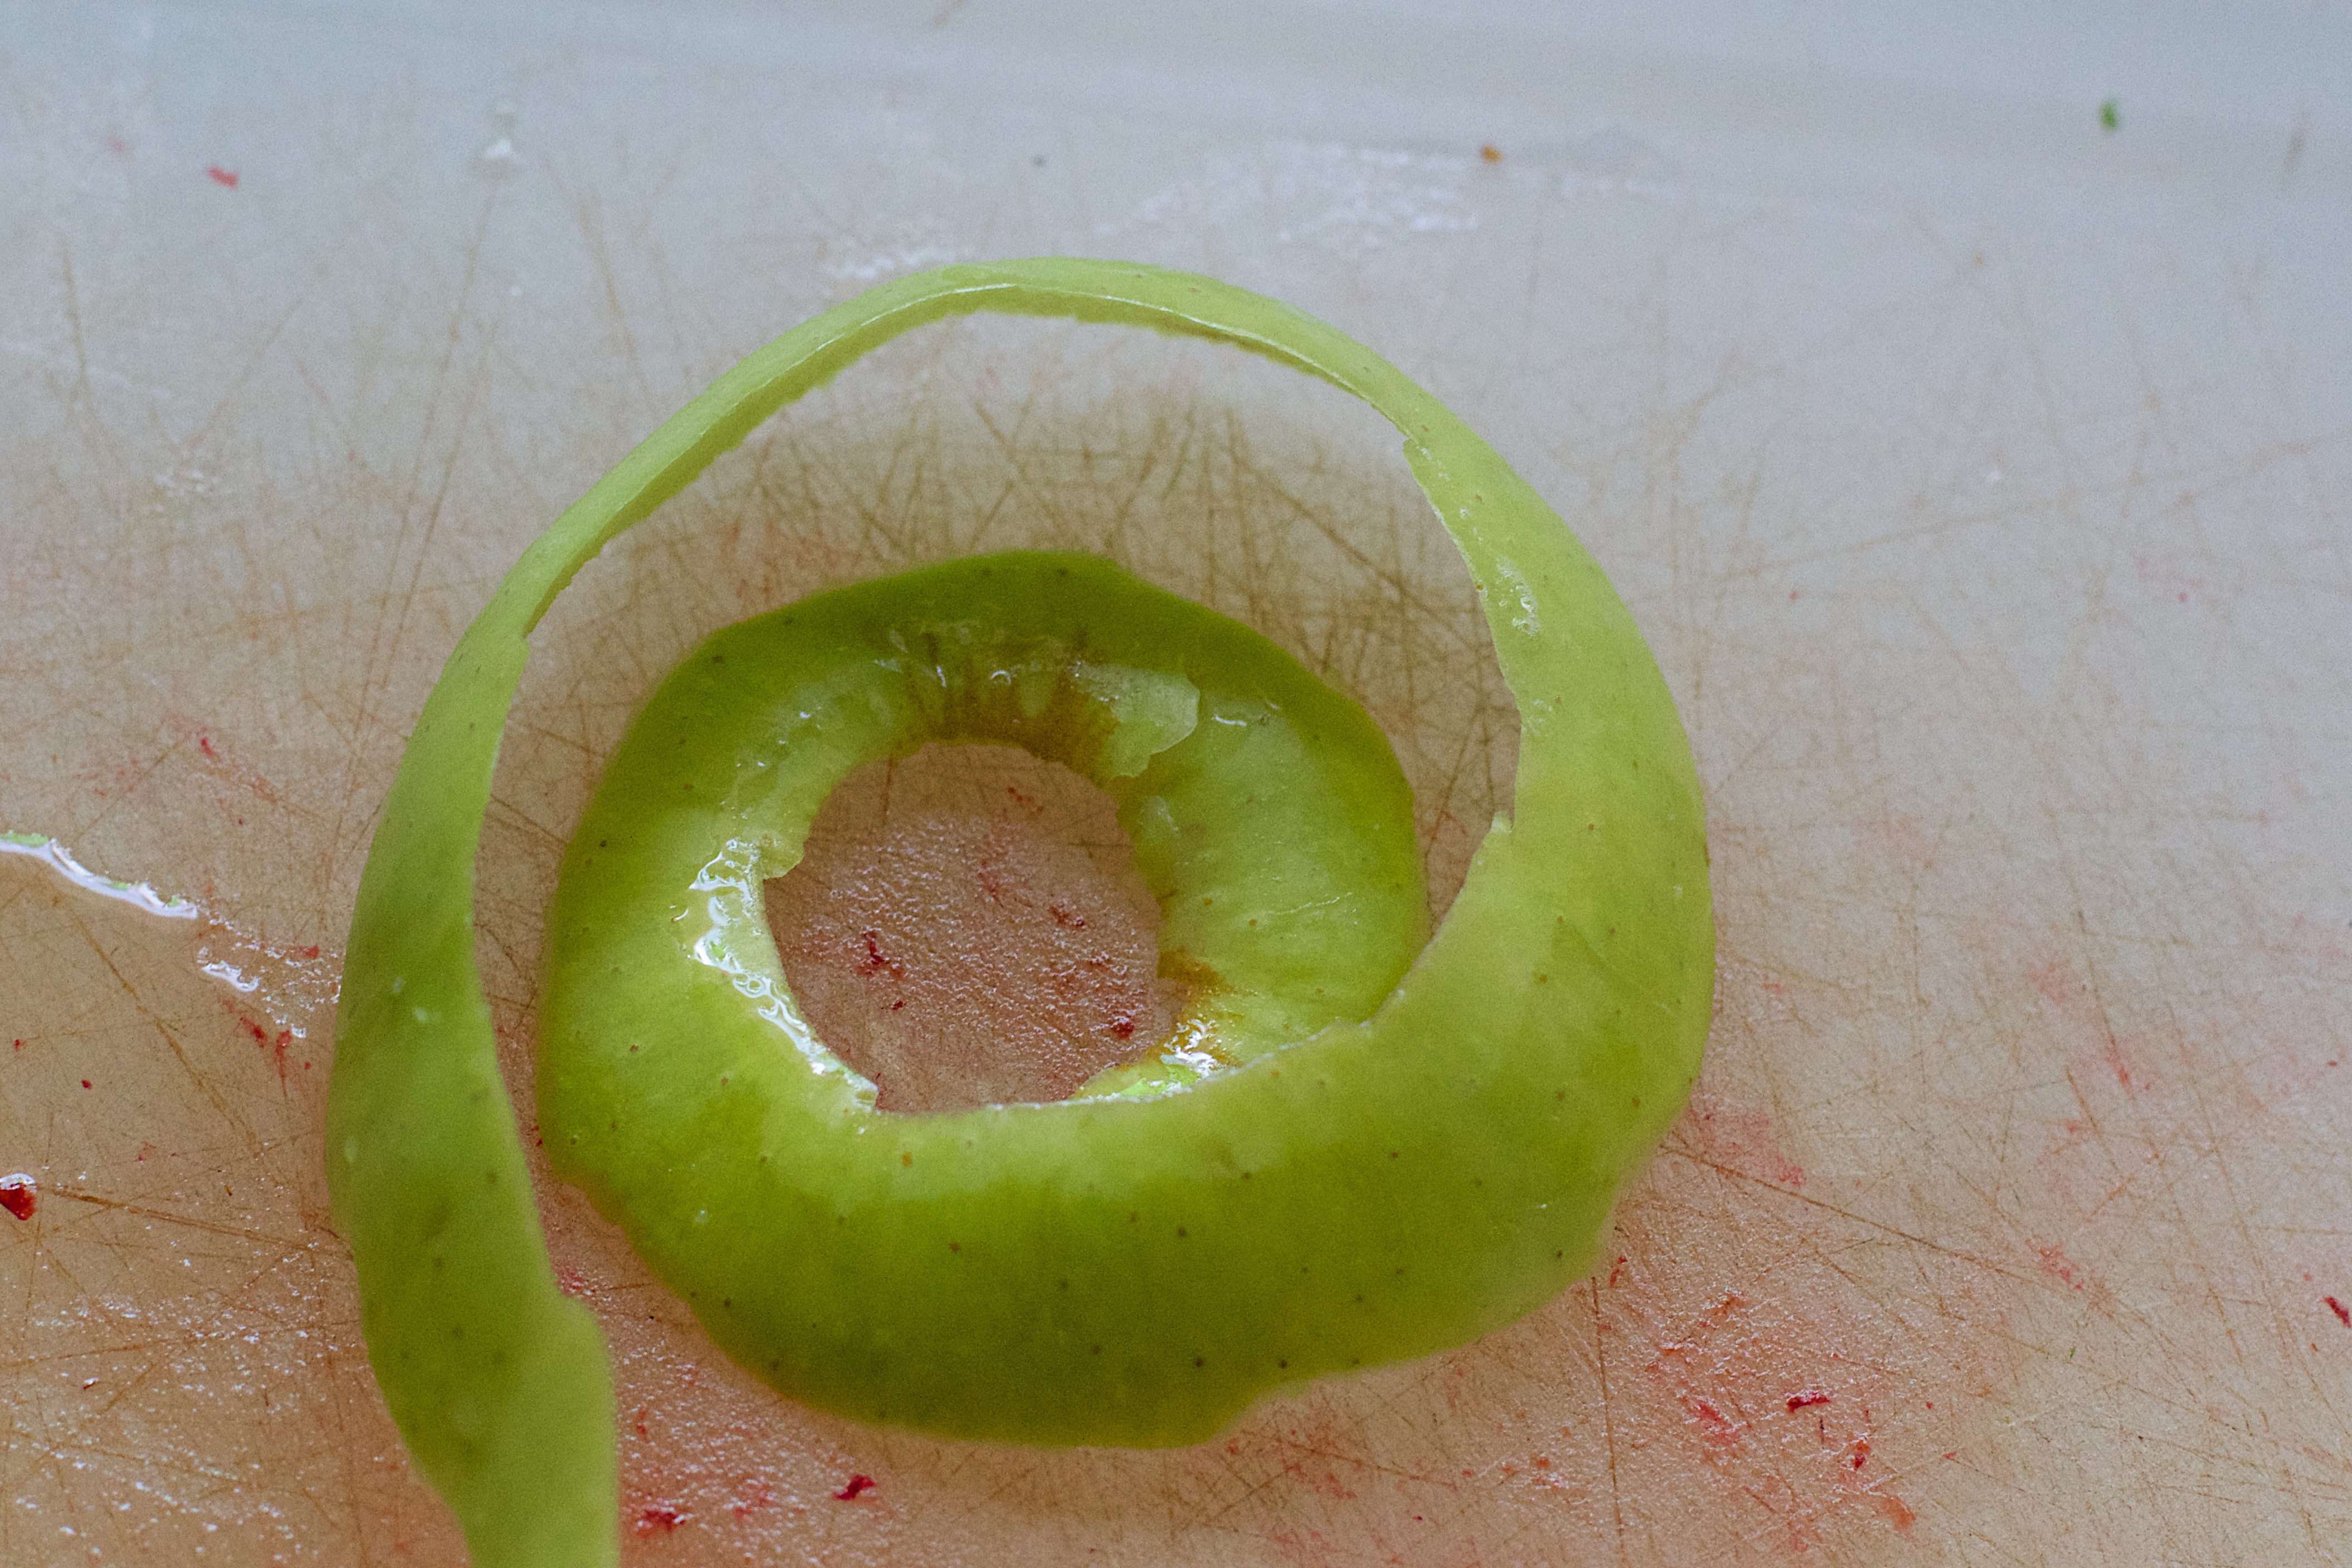
apple, plant, fruit, flower, food, green, produce, flowering plant, land plant